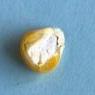
Maize quality: Bad